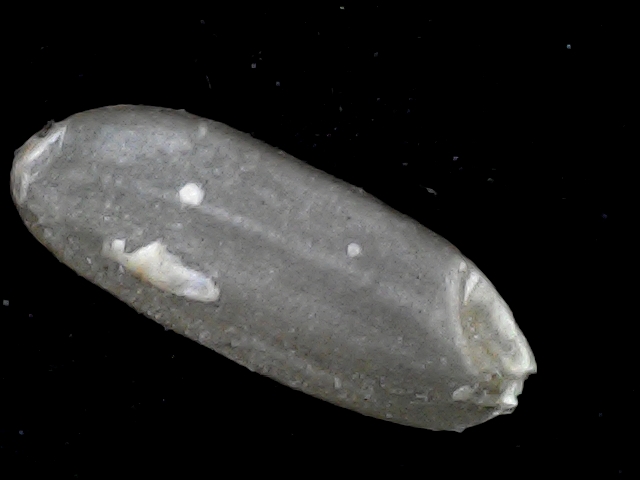
Rice variety: BD72